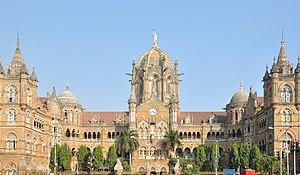
Bombay ou Mumbai est la capitale de l'État indien du Maharashtra. La métropole compte 12 478 447 habitants en 2011. Ville d'Inde la plus peuplée, elle forme avec ses villes satellites de Navi Mumbai, Bhiwandi, Kalyan, Ulhasnagar et Thane, une agglomération de 18 414 288 habitants, soit la cinquième plus peuplée au monde.
La gare ferroviaire Chhatrapati Shivaji Terminus est un bâtiment historique de Bombay, classé au patrimoine mondial par l'Unesco depuis 2004. C'est l'une des gares les plus actives de l'Inde. Elle est la station terminale du réseau Central Railway, dont elle abrite aussi le siège social, et des trains de banlieue de Bombay. Elle s'appelait Victoria Terminus jusqu'en 1996.
L'architecture coloniale désigne les différents styles architecturaux développé dans l'ensemble des colonies d'empires européens et de leurs possessions d'outre-mer, passées ou actuelles, d'après le modèle du pays colonialiste d'origine.
L'architecture anglo-indienne est un mouvement architectural lancé à la fin du XIXᵉ siècle par les architectes britanniques dans les Indes britanniques. Il associe des éléments de l'architecture indo-islamique à l'architecture néogothique de l'Époque victorienne